Jean-François Champollion

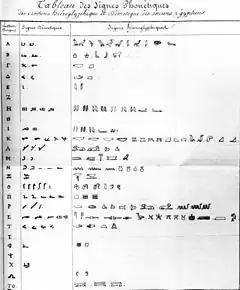
Champollion's table of hieroglyphic phonetic characters with their demotic and Greek equivalents, Lettre à M. Dacier, (1822)

In 1807, Champollion first declared his love for Pauline Berriat, sister of Jacques-Joseph's wife Zoé. His love was not reciprocated, so Champollion instead had an affair with a married woman named Louise Deschamps that lasted until around 1809. In 1811, Louise remarried; in 1813, Pauline died.